Alexandra Palace

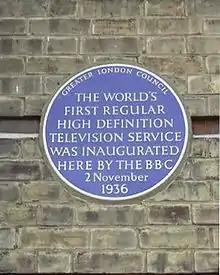
Blue plaque

In 1935 the trustees leased part of the Palace to the BBC for use as the production and transmission centre for their new BBC Television service. The antenna was designed by Charles Samuel Franklin of the Marconi Company. The world's first public broadcasts of (then) "high-definition" television were made from Alexandra Palace in November 1936, an event which is alluded to by the rays in the modern coat of arms of the London Borough of Haringey. Two competing systems, Marconi-EMI's 405-line system and John Logie Baird's 240-line system, were installed, each with its own broadcast studio and were transmitted on alternate weeks until the 405-line system was chosen in January 1937. After the BBC leased the eastern part of the Palace the theatre was only used for props storage space.